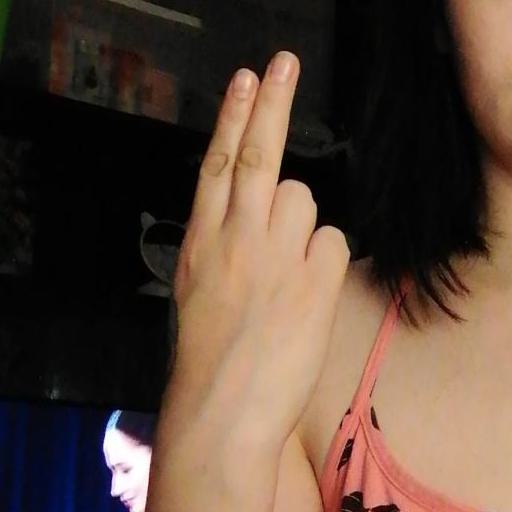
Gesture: two_up_inverted